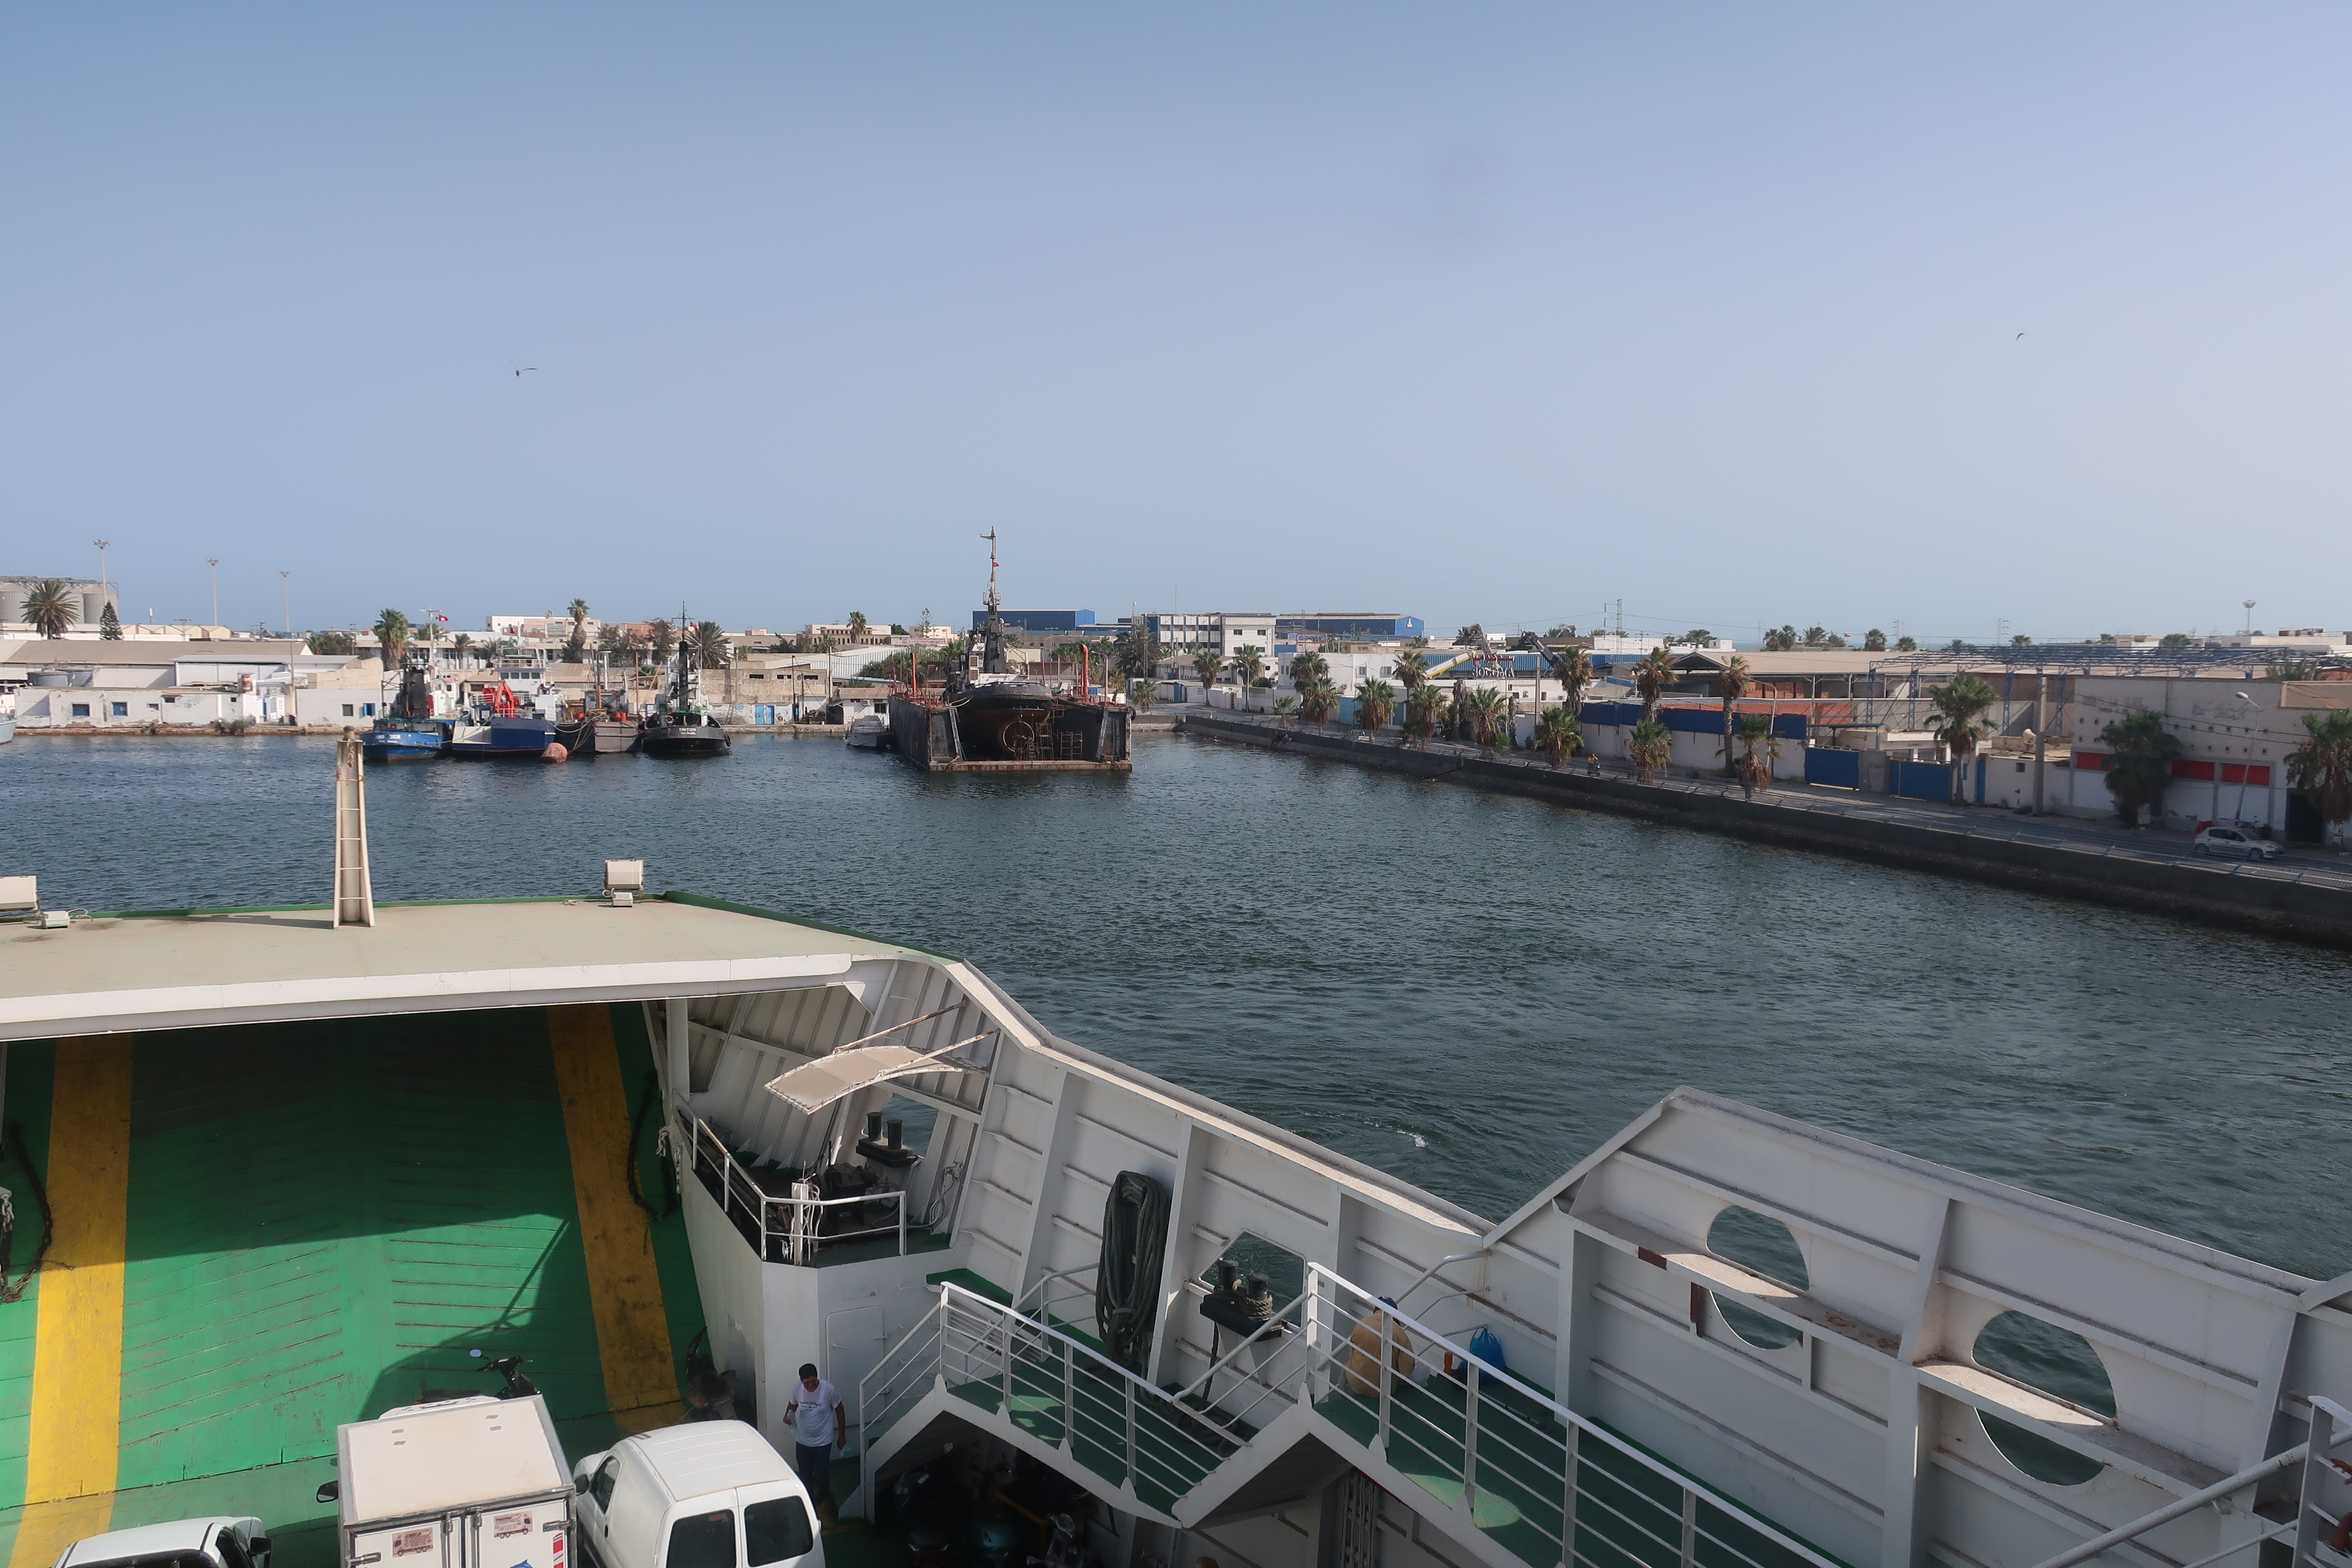
sea, water, ocean, dock, sky, boat, pier, ship, transportation, transport, vessel, vehicle, equipment, mast, bay, harbor, industrial, blue, industry, business, port, freight, shipment, shipping container, international, nautical, container, terminal, infrastructure, cargo, marine, commercial, trade, crane, large, freighter, shipping, maritime, wharf, watercraft, delivery, sailing ship, container ship, loading, goods, export, import, logistic, tall ship, freight transport, naval architecture, lake, body of water, waterway, city, building, travel, passenger ship, horizon, bridge, channel, tourism, water transportation, vacation, nonbuilding structure, roof, coast, marina, canal, public transport, leisure, boating, deck, mixed use, chair, apartment, river, boats and boating equipment and supplies